The Blade (film)

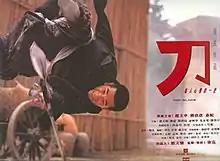

The Blade is a 1995 Hong Kong martial arts film co-written, produced and directed by Tsui Hark, starring Vincent Zhao, Moses Chan, Hung Yan-yan, Song Lei, Austin Wai, Chung Bik-ha and Valerie Chow. This film is notable for its unusual style, which includes dramatic close-ups, employment of colour gels, and frenetic camera use during the fight sequences.